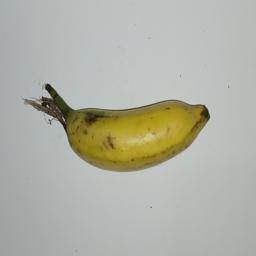
Ripeness: Ripe